Mazda V-twin engine

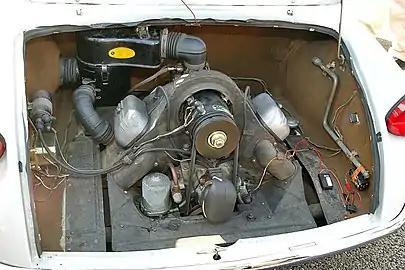
V-twin engine in Mazda R360 engine compartment

The Mazda V-twin engine was an air-cooled V-twin engine produced by Mazda in the early 1960s. This was Mazda's first automobile engine, before a more common inline-four engine configuration was introduced.